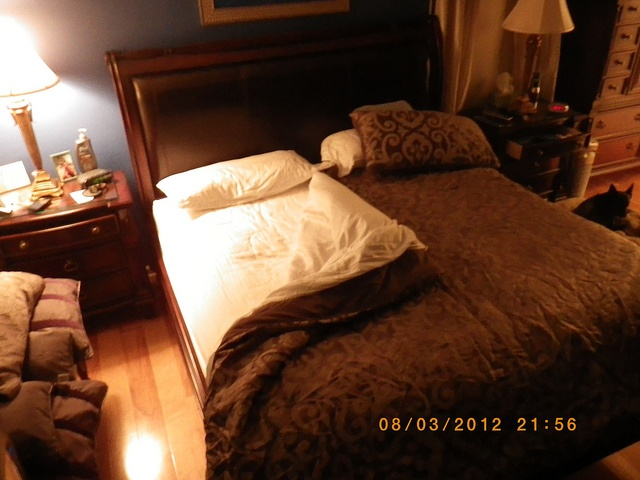
The blanket is pulled back on one side of the bed.
A sleigh style bed frame with blanket and sheets pulled down on one side and the other side is made.
A queen sized bed with one side messed up.
a bed with brown blankets one side turned down
a bed with the cover pulled back on one side